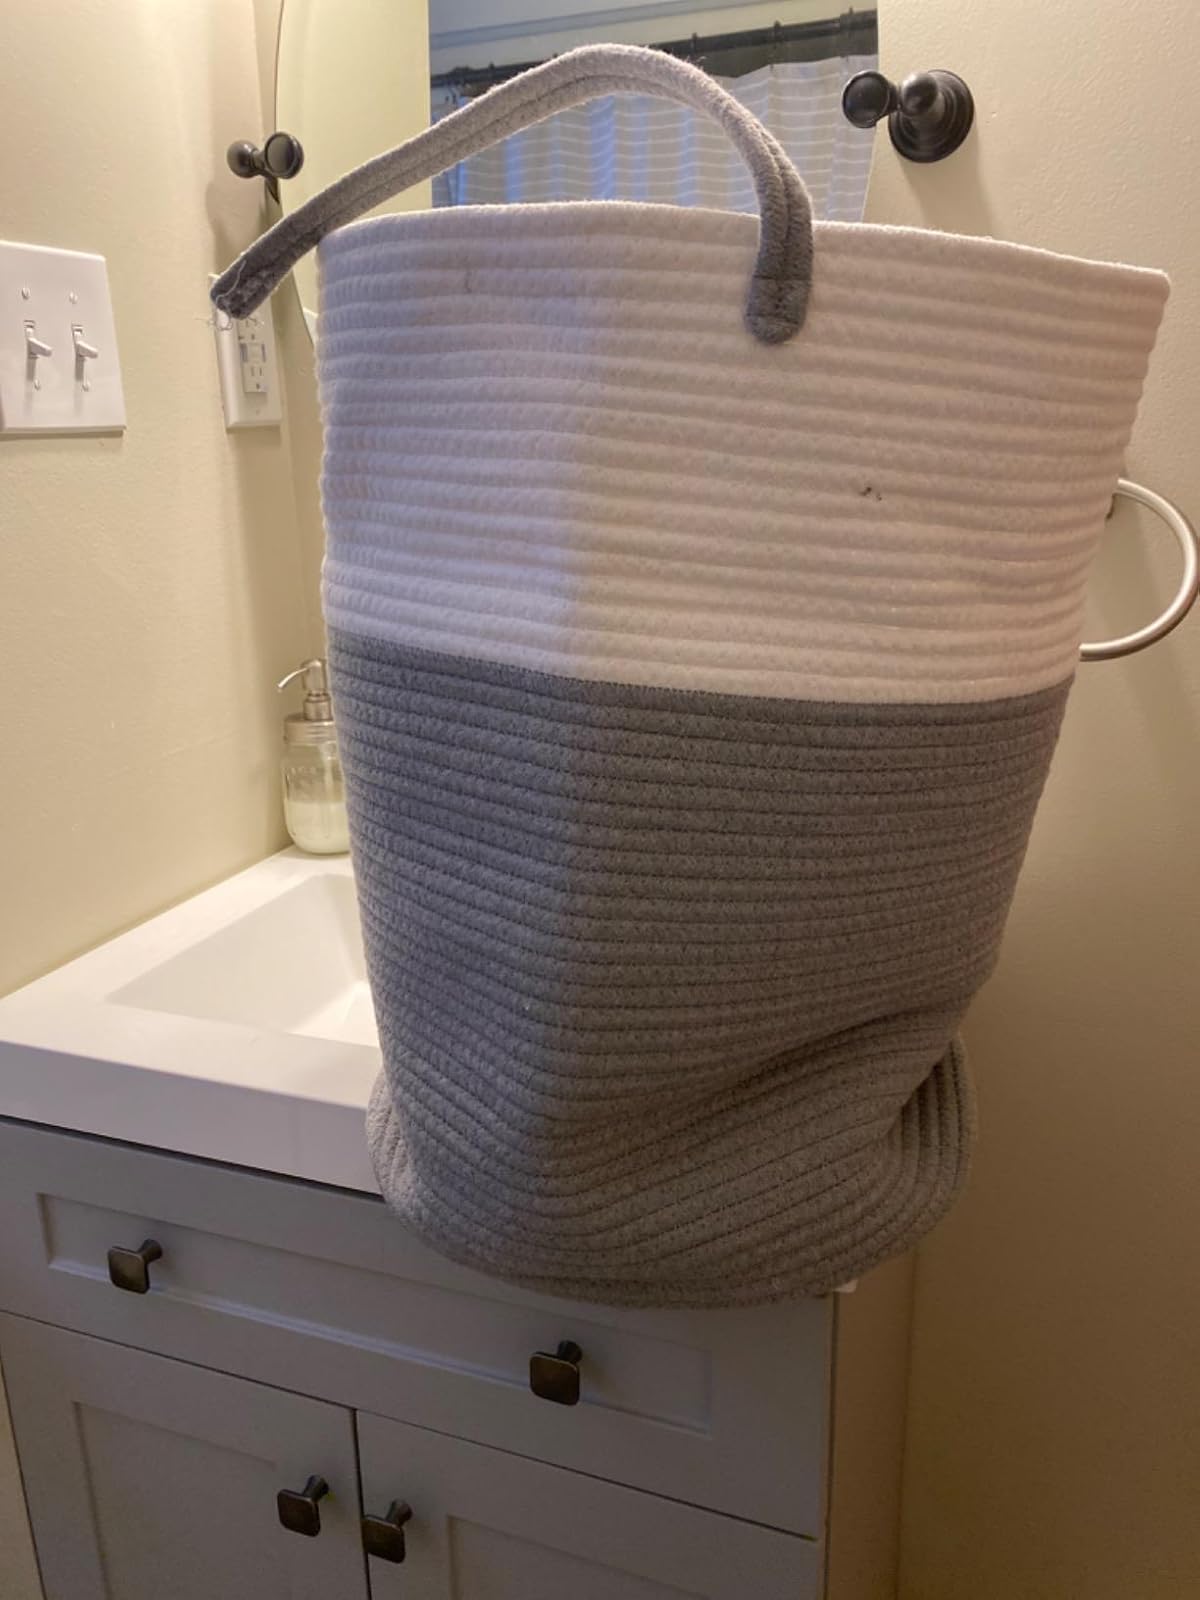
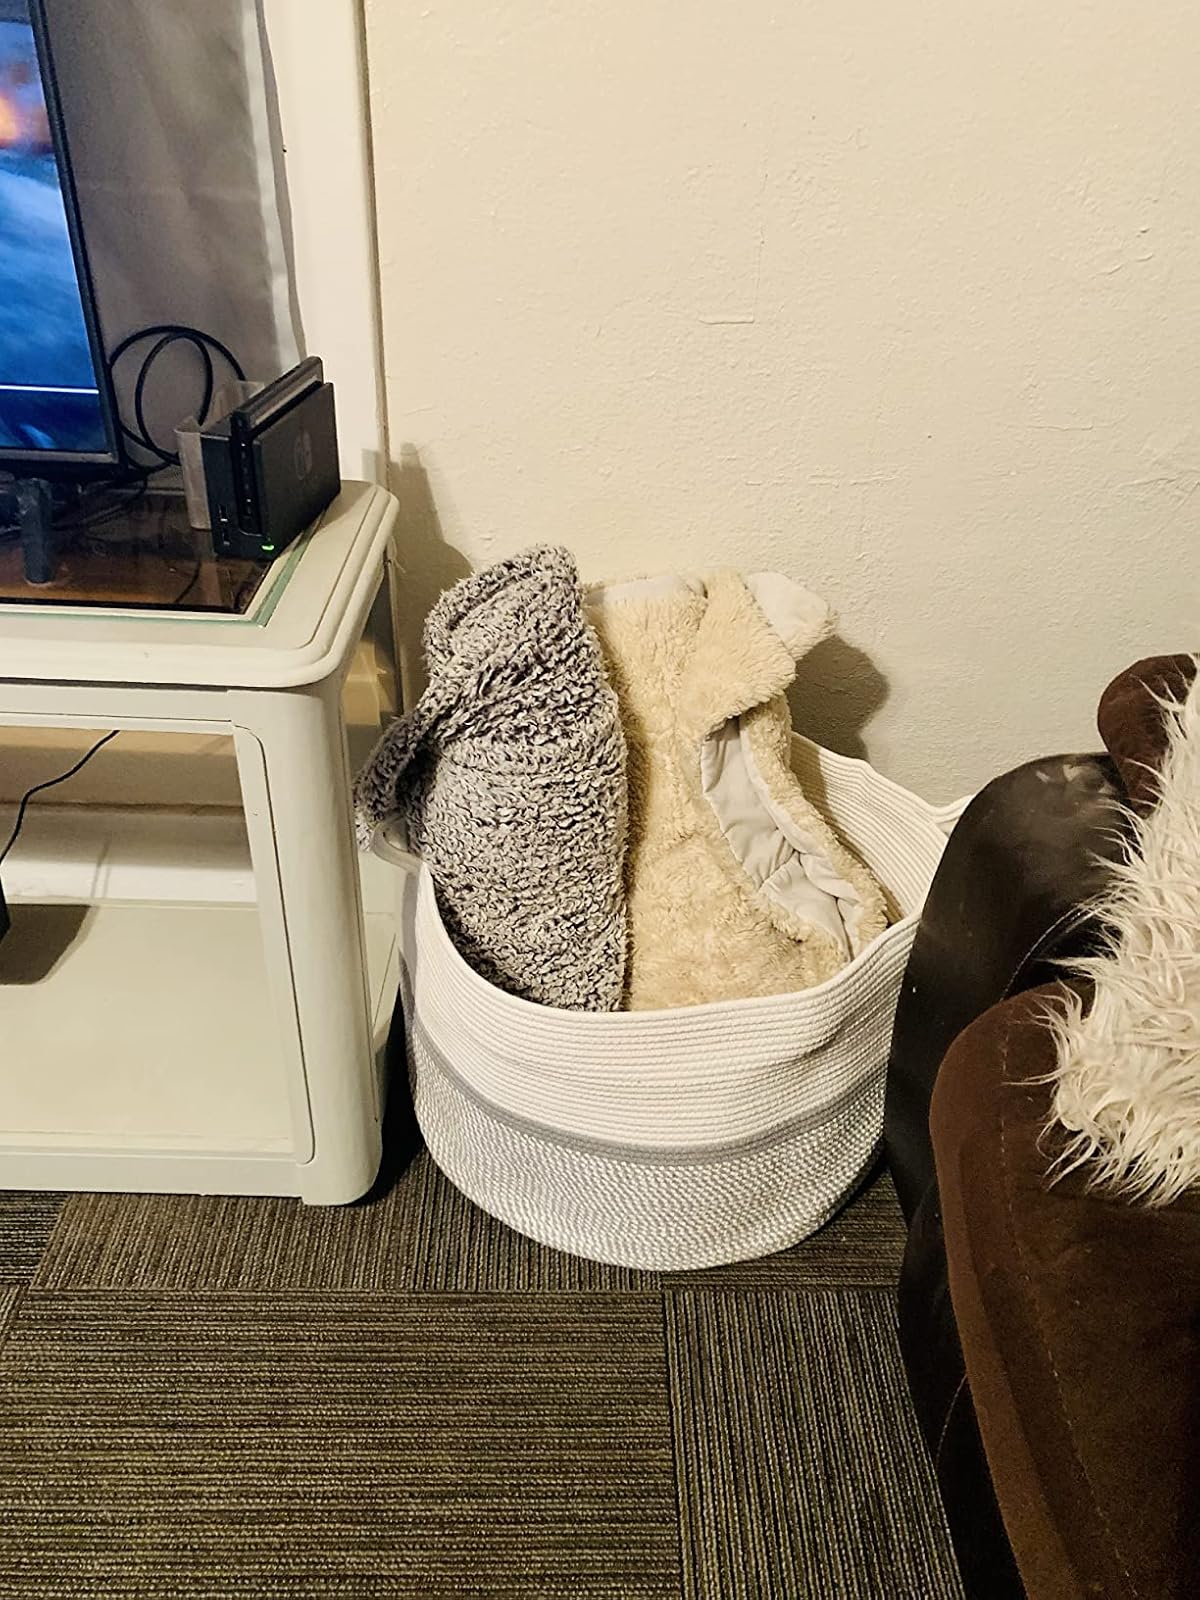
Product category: items_hamper
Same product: no